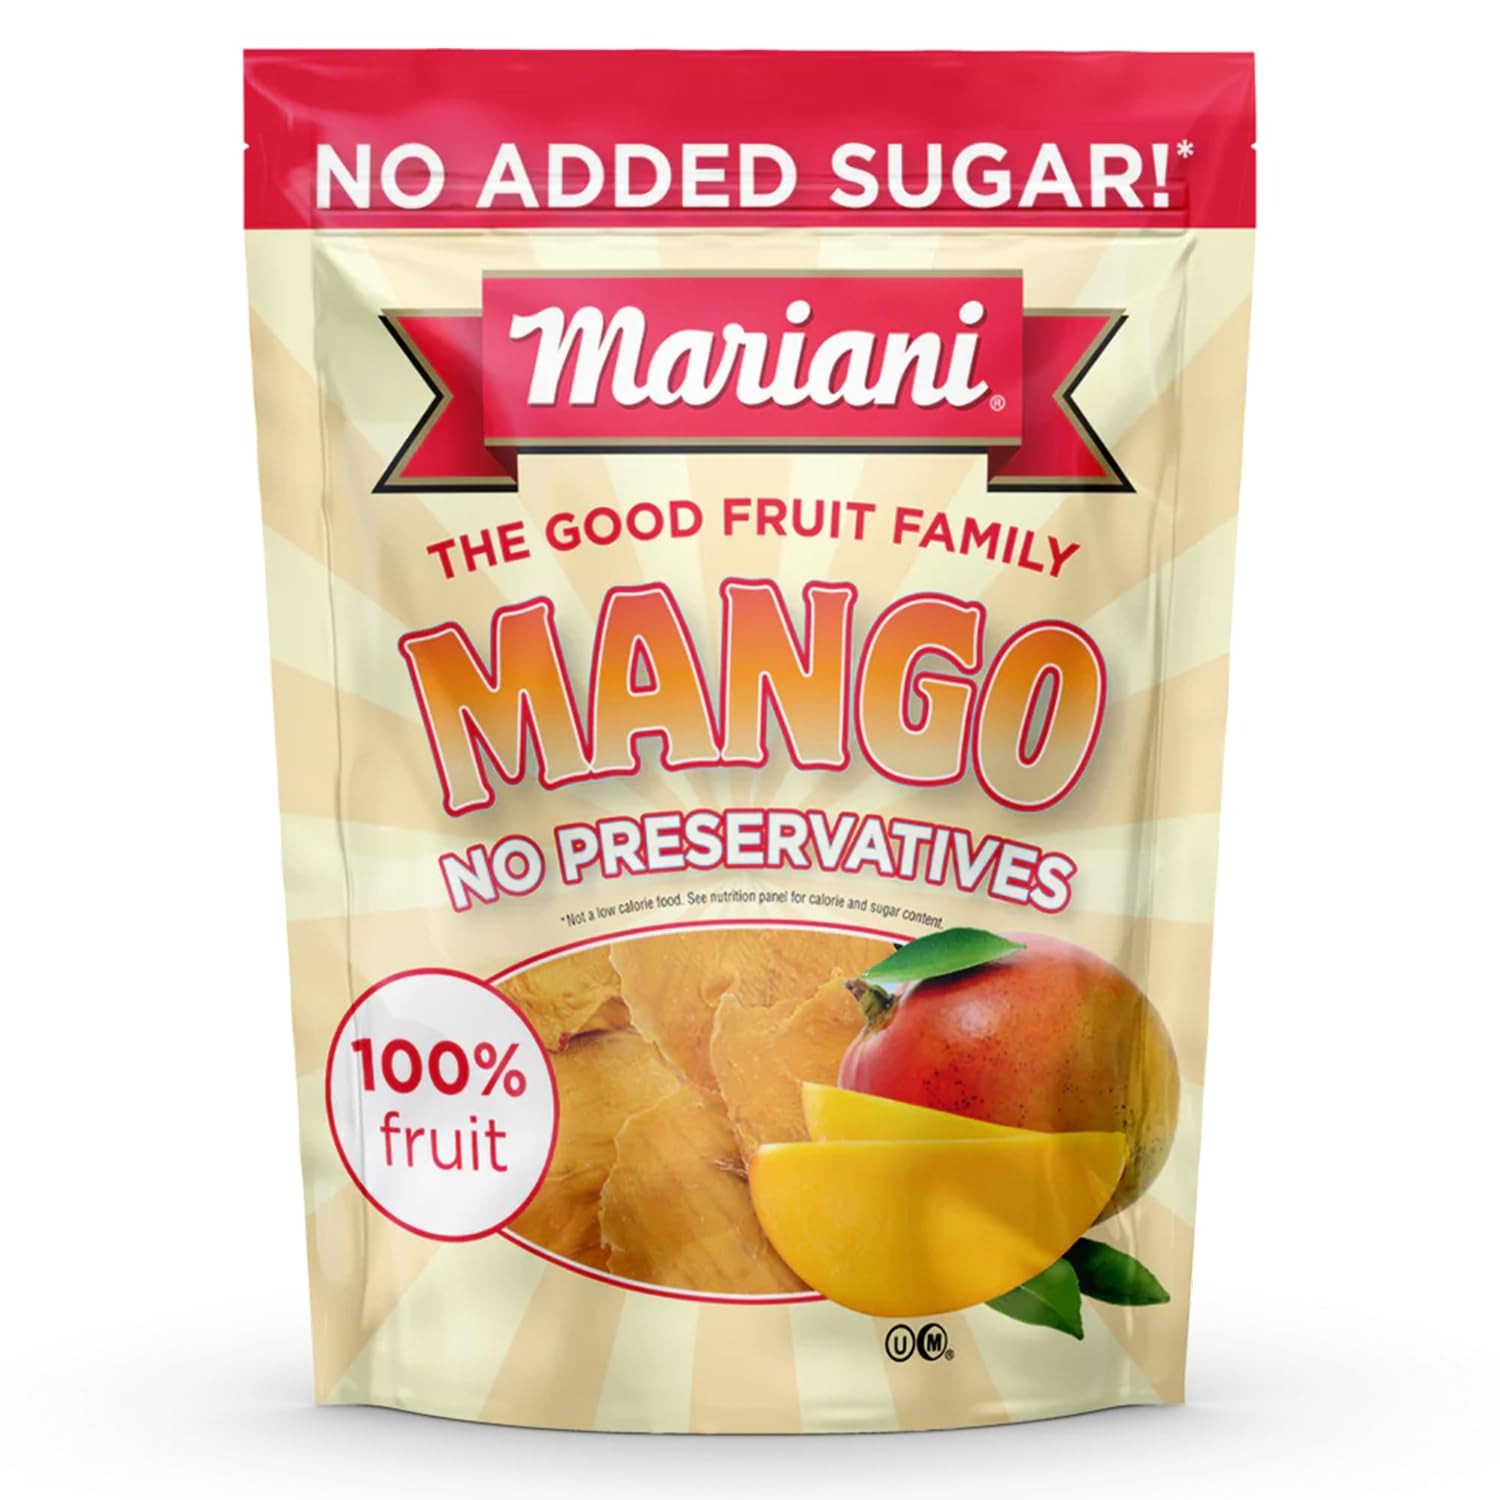
Item Name: Mariani - Dried Mango - 4oz - Unsweetened & Unsulfured - 100% Fruit - Gluten Free, Vegan, No Preservatives, Resealable Bag - Healthy Snack for Kids & Adults
Bullet Point 1: 100% FRUIT: No Preservatives, No added Sugar, Unsulfured, Gluten-Free
Bullet Point 2: PRODUCT of NORTH AMERICA: Our mangoes are harvested at their peak from our own mango groves in Mexico and we also work with selected growers to ensure your family receives only the best-tasting dried mangoes!
Bullet Point 3: TOUCH LOCK SEAL CLOSURE: Easy Open, Easy Seal to help maintain freshness
Bullet Point 4: SNACK SIZE: Convenient on-the-go snack!
Bullet Point 5: HEALTHIER SNACKING - Kids love them just as much as grownups do! A favorite healthy sweet snack for kids and adults! Great in recipes too
Value: 4.0
Unit: Ounce

Price: 3.49